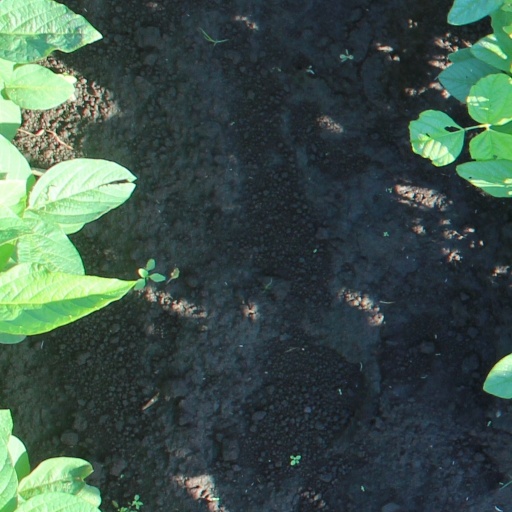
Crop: soybean